Angola–United States relations

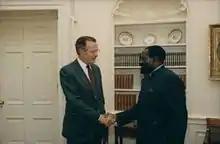
Savimbi meets U.S. President George H.W. Bush, October 1990.

Although the 1988 accords were welcomed as "open[ing] a new phase of American diplomacy", the U.S. failed to capitalise on improved conditions for a thaw in its relations with Angola, partly because of the continued influence of pro-UNITA individuals and groups in Washington. In January 1989, the outgoing Reagan administration proposed to send U.S. diplomats to Luanda, officially to monitor the implementation of the 1988 accords but also to provide a direct channel of communication between the American and Angolan governments. However, the U.S. was unwilling to accommodate an Angolan liaison in Washington, suggesting instead that the Angolans operate through their New York mission to the UN. Unable to secure a reciprocal offer, Angola rejected the proposal. An anti-American faction within MPLA argued that the U.S. was "moving the goalposts", failing to follow through on Reagan's implicit promise that a negotiated settlement – and the impending Cuban withdrawal from Angola – would be rewarded by improved relations.